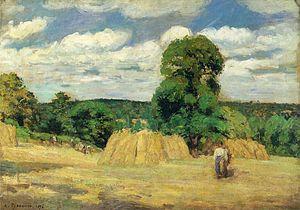
Les Meules est le titre d'une série de tableaux impressionnistes peints par Claude Monet. Le terme fait référence au sens strict aux vingt-cinq tableaux, selon la numérotation adoptée par Daniel Wildenstein dans son Catalogue raisonné des œuvres de Claude Monet commencés après la moisson de la fin de l'été 1890 et poursuivis jusqu'au début de l'année 1891. La série a pour sujet principal des gerbiers de blé montés en meules qui se trouvaient dans un champ situé à proximité de la maison de l'artiste, à Giverny, dans l’Eure, en Normandie.
Le psaume 129 est l’un des 15 cantiques des degrés du livre des psaumes. Le psaume exprime la lamentation du juste frappé par les impies.